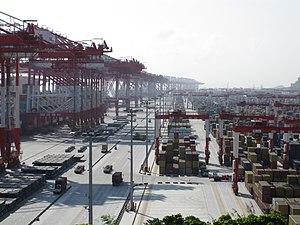
Les grands ports mondiaux définissent les principaux ports maritimes qui organisent le commerce mondial. Les ports sont d'une importance particulière dans les échanges et nombre d'historiens économiques, comme Fernand Braudel, catégorisent les périodes historiques en fonction de la prééminence de tel ou tel port dans l'histoire.
Un terminal conteneur est une infrastructure spécialisée dans le transbordage de conteneurs entre différents modes de transport. les transbordages sont souvent effectués entre un porte-conteneurs et un véhicule terrestre, camion ou train par exemple ; le terminal sera alors décrit comme un terminal porte-conteneurs. De la même manière, les transbordages peuvent avoir lieu entre deux véhicules terrestres, le plus souvent, des trains et des camions, c'est alors un terminal à conteneurs terrestre.
La liste des plus grands ports à conteneurs fournit le classement annuel et l'évolution du trafic conteneurs des principaux ports de commerce mondiaux. Le nombre de conteneurs est exprimé en millions d'« équivalent vingt pieds ».